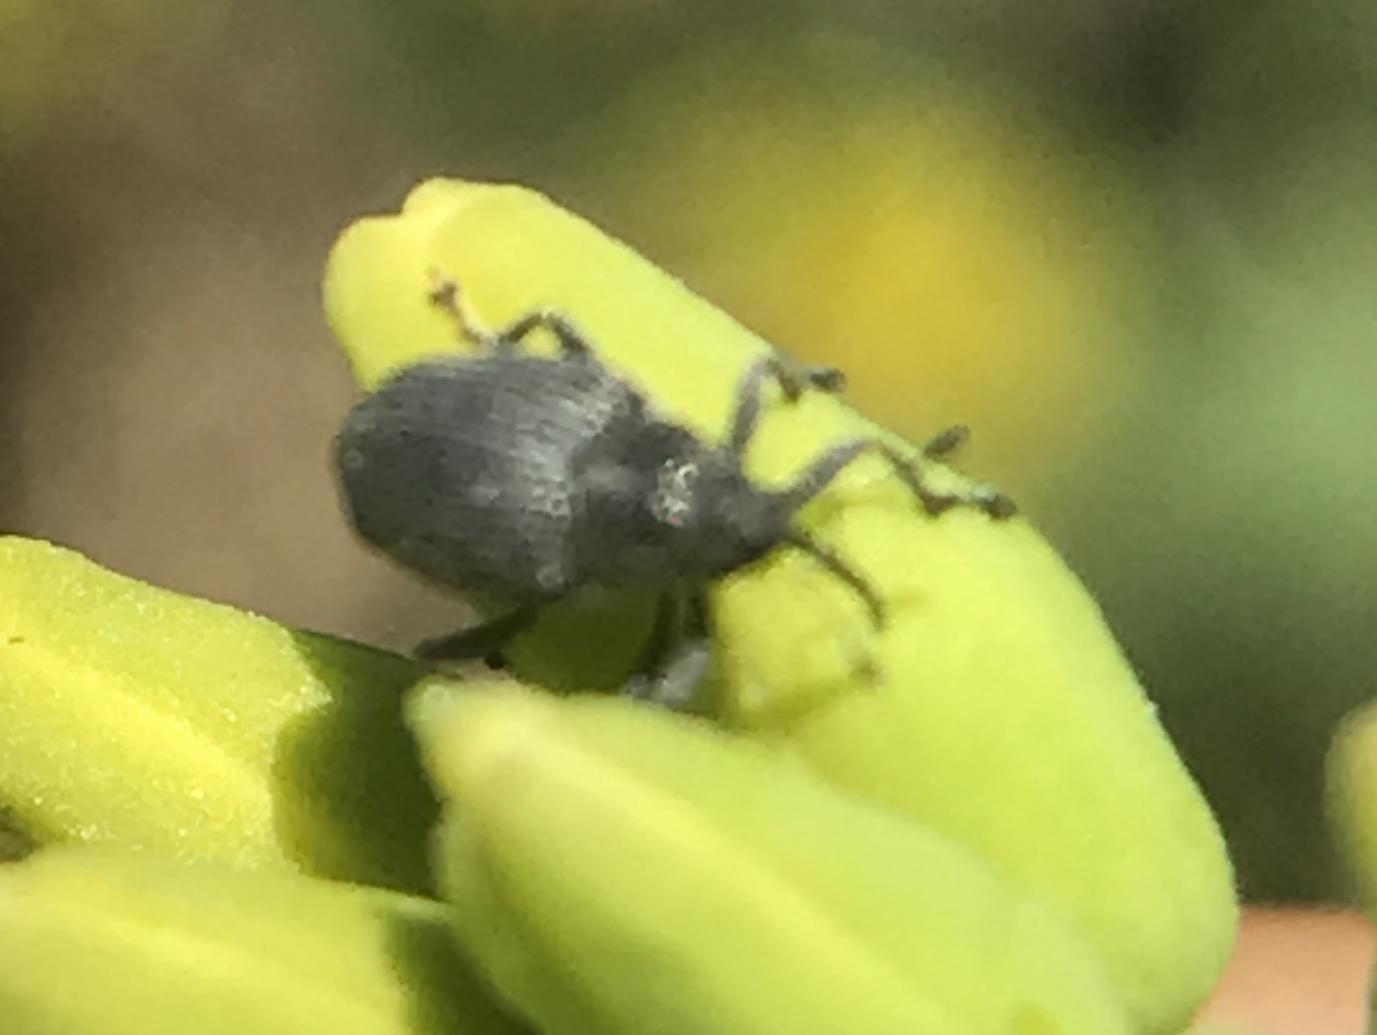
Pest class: Cabbage_seedpod_weevil